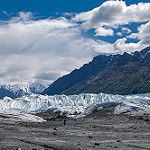
Label: glacier